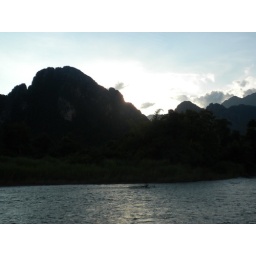
Pictures of the mountains & river around Vang Vieng